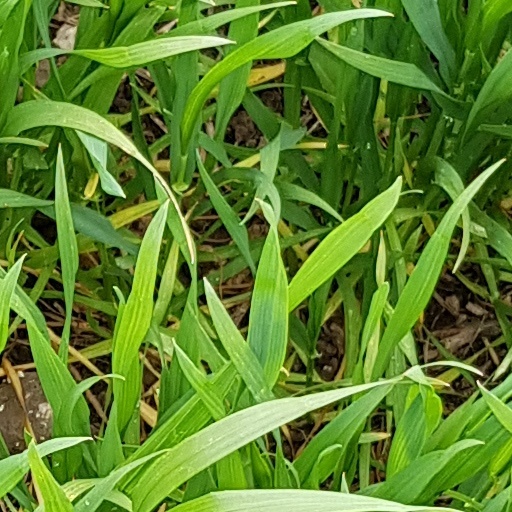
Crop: wheat